The Magic Basket

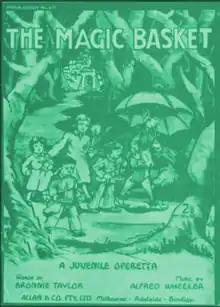
cover art

The Magic Basket is a musical written in 1940 for children by Australian composer Alfred Wheeler. The story involves a group of children whisked to a magical land on the Moon, where they help the Sandman to recover his bag of sleep-dust from the Goblin. The children are transported in a basket.